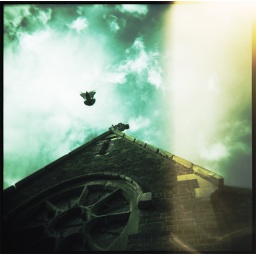
I looked up and saw against the scudding clouds a bird flying high...